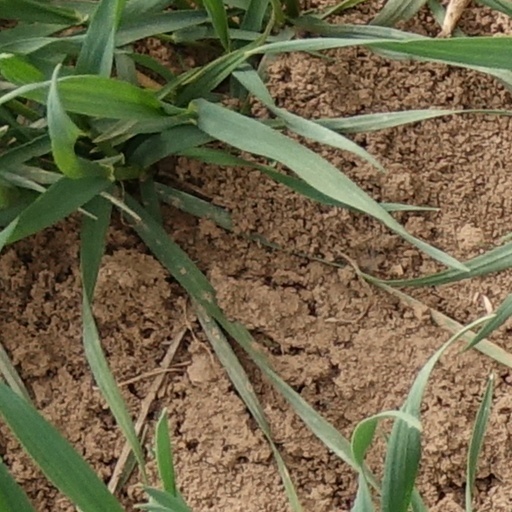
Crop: wheat